Brian O'Brian

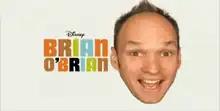

Brian O'Brian is an Italian-American series of television shorts airing on Disney Channel. The series is co-written and directed by Danny Kaplan and stars Brian Stepanek, who also co-writes; original score by Stuart Balcomb, and produced in Cologno Monzese near Milan, Italy. Individual episodes are quick comedy sketches, 2–4 minutes in length. The series is non-verbal, with no dialogue from the characters, and there are no written words on the signs. Much like almost all of Disney's modern-day television comedy programming, the show uses a laugh track. The main character Brian is inspired by the physical comedy of such silent-screen greats as Charlie Chaplin and Buster Keaton.